Brian Keith

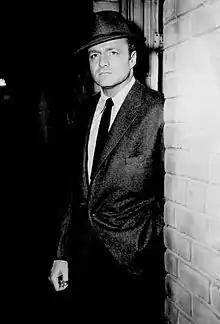
Keith in his TV series "Crusader" (1955)

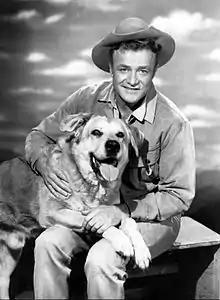
Keith and Spike in "The Westerner" (1960)

Keith made his Broadway debut in 1948 in the ensemble of "Mister Roberts", which starred his father as "Doc". He was a guard in "Darkness at Noon" (1951) by Sidney Kingsley, and was in "Out West of Eighth" (1951), which had only a short run.